Bump and hole

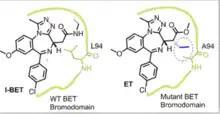
The bumped ET inhibitor has selectivity for L94A BET BD due to steric complementarity. The un-bumped I-BET inhibitor would promiscuously bind BDs.

The BET (Bromodomains and Extra Terminal) family of proteins contain conserved motifs known as bromodomains (BDs) responsible for recognizing acetylated lysine on nucleosomal histones. Recently, four members of the BET family, BRD2, 3, 4, and BRDT, each containing two bromodomains, were identified as important regulators of transcription. In order to probe bromodomain-specific functions of members of the BET family, small-molecule inhibitors JQ1 and I-BET were developed, but they lacked inter- and intra-BET (between BDs on the same protein) selectivity. The lab of Alessio Ciulli produced bump-and-hole pairs consisting of ET, a derivative of I-BET with an ethyl bump, and different members of the BET family with an L94A mutation in their BD1. ET was found to have a 160-fold greater specificity for hole-modified BD1 of BET mutants compared to compared to the BDs of wild type BET proteins, giving BD-specific inhibition. The BD-ET bump-and-hole pairs were used to show that selective inhibition of BD1 in a BET protein disrupts chromatin engagement. Recently, the Ciulli group developed a new bump-and-hole pair consisting of BET mutants with a Leu to Val mutation in a BD and the bumped small-molecule inhibitor 9-ME-1. This bumped inhibitor was found to have an IC50 of 200nM and over 100-fold specificity for the L/V BET mutant BD over wild-type BDs. This bump-and-hole pair allowed selective inhibition of specific BDs in specific BET proteins, elucidating their role in human cells. It was found that while BD1 is important for chromatin localization of BET proteins, BD2 regulates gene expression by binding and recruiting non-histone acetylated proteins, such as transcription factors.